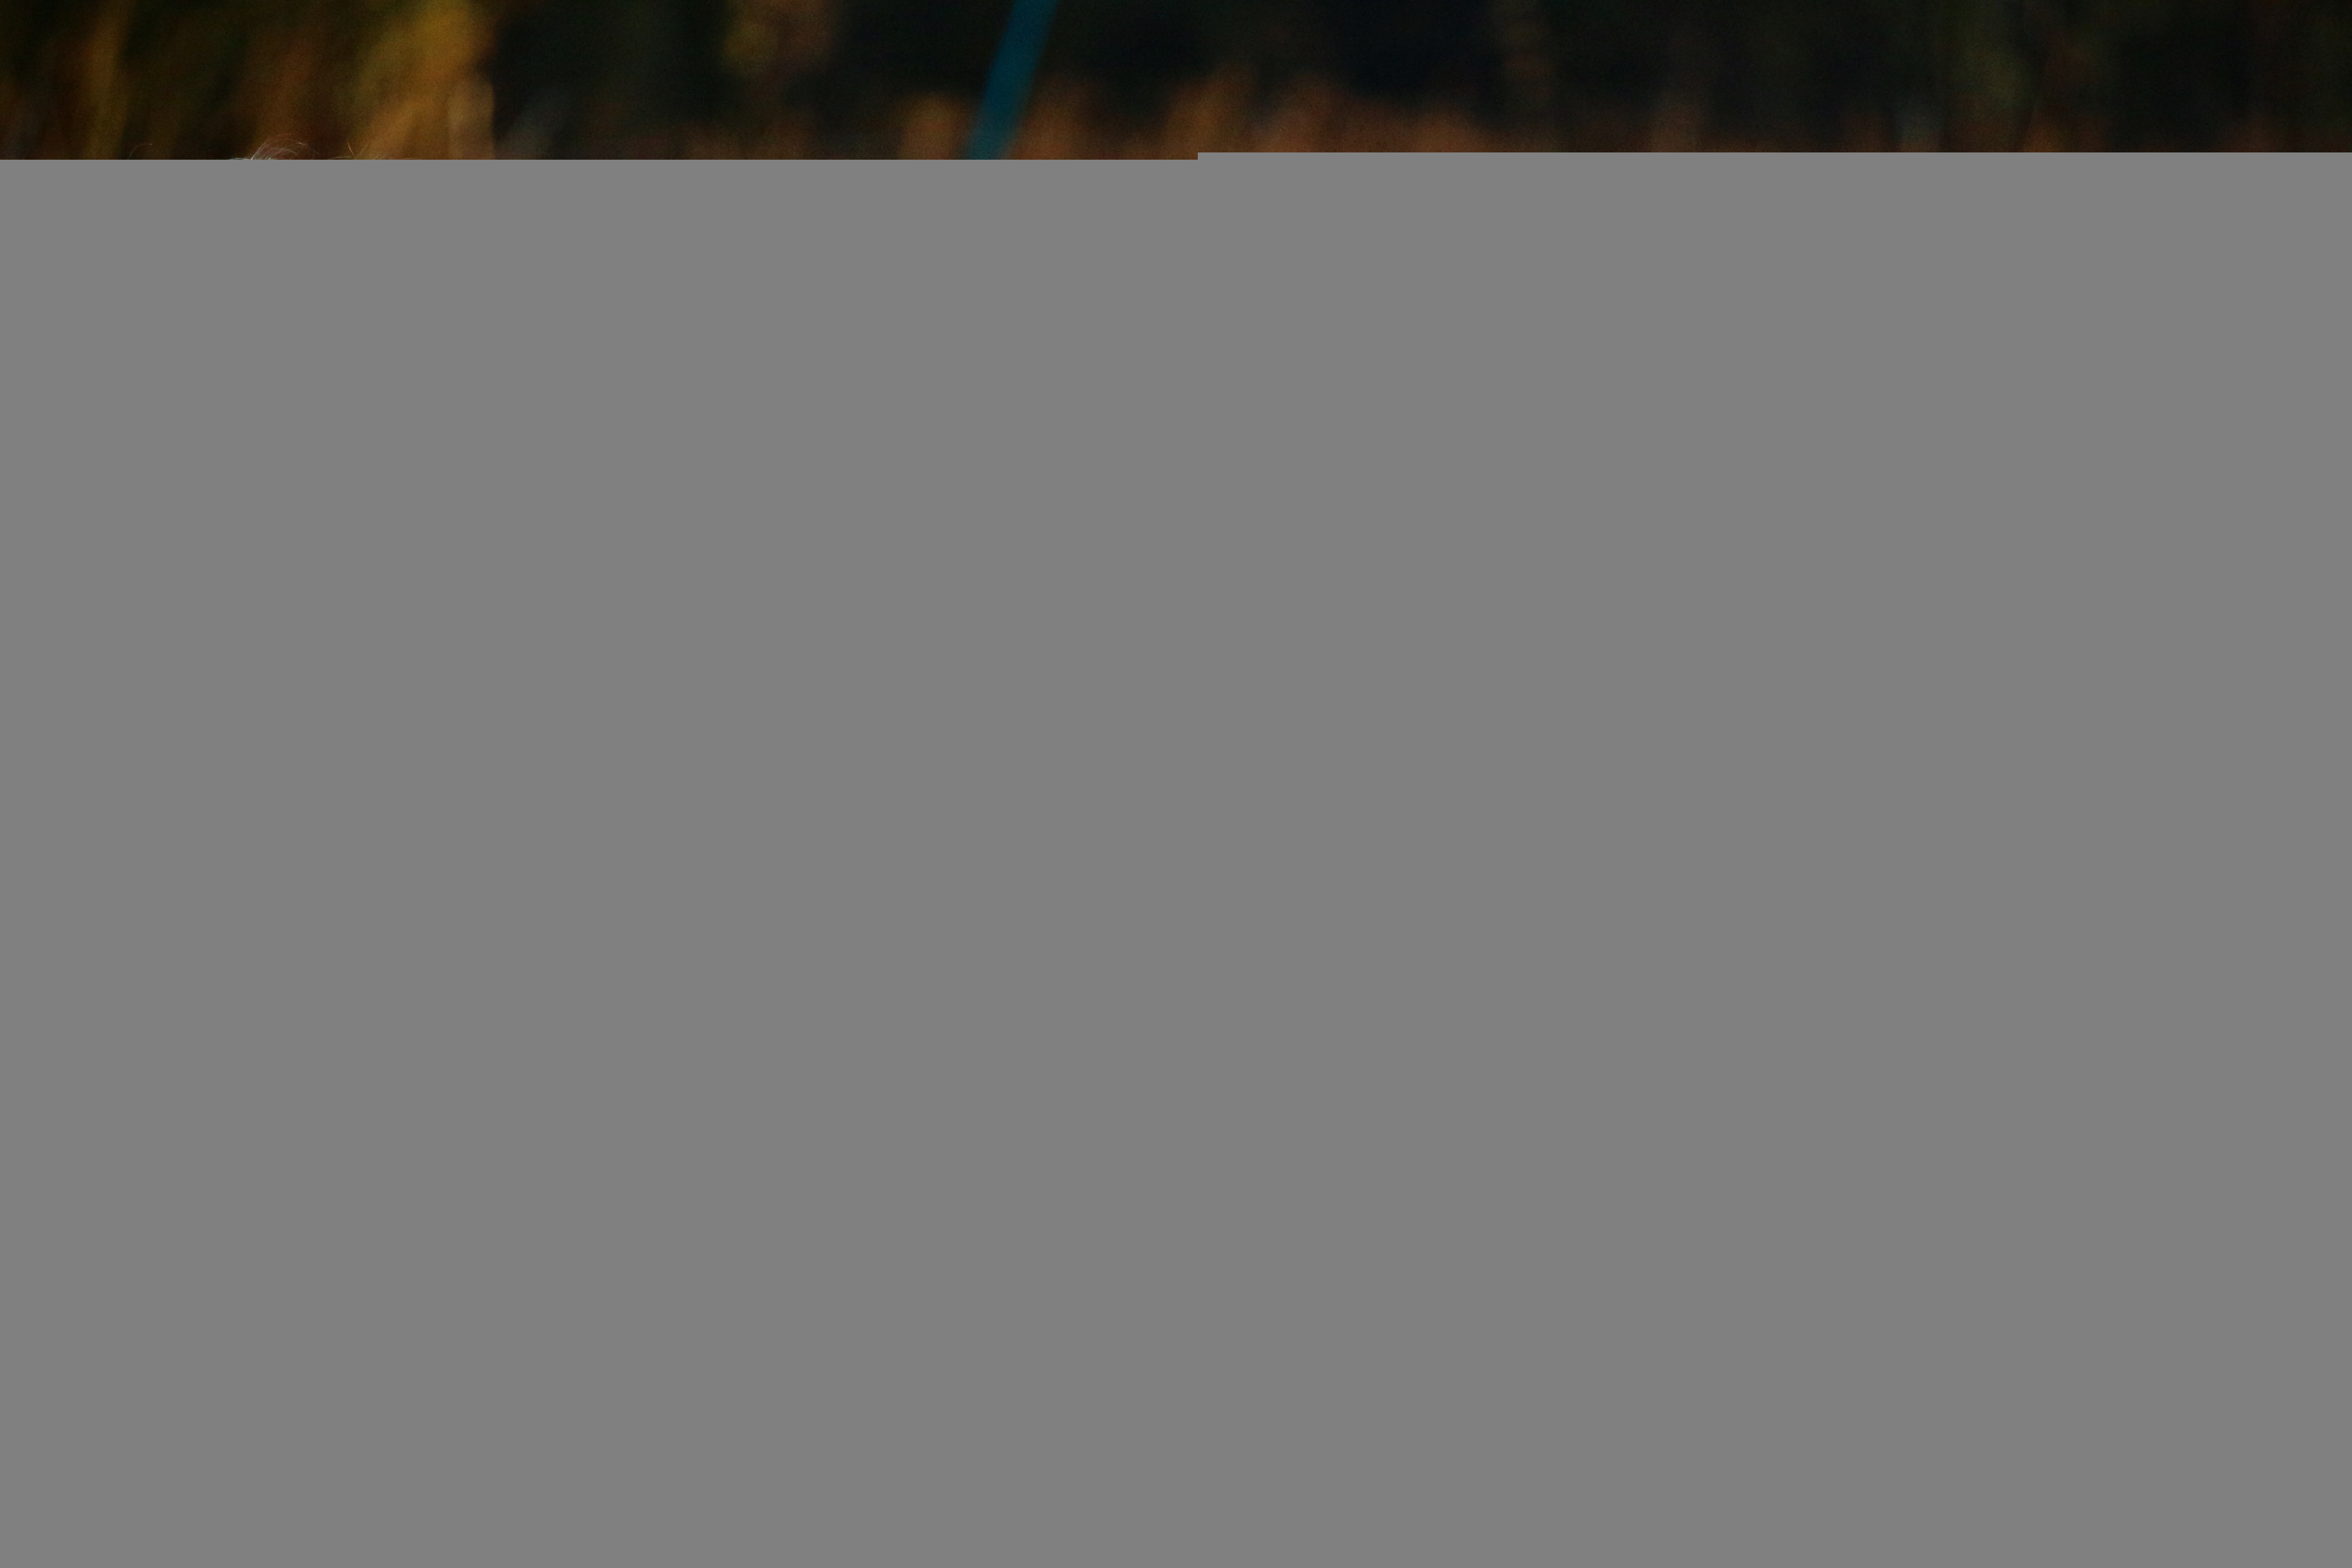
light, line, color, pasture, horse, brand, font, sleep, design, text, coupling, mold, shape, horse head, screenshot, doze, thoroughbred arabian